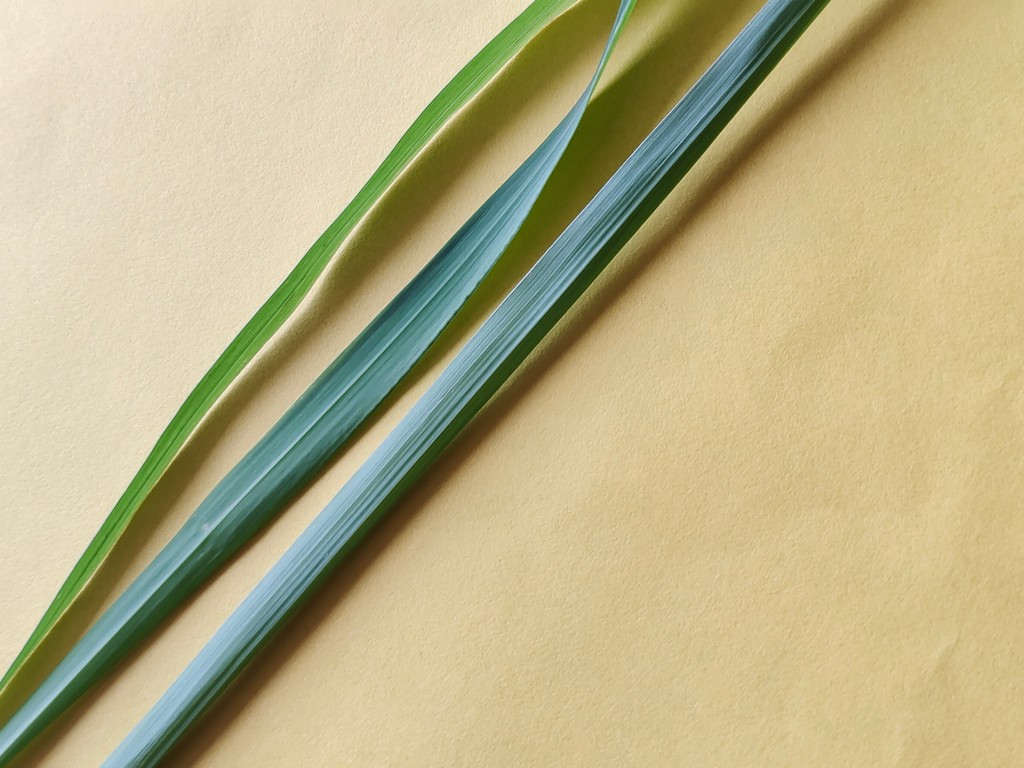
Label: Healthy